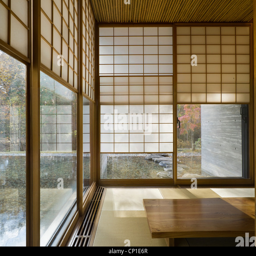
style sparsely furnished room with sliding screens at the windows